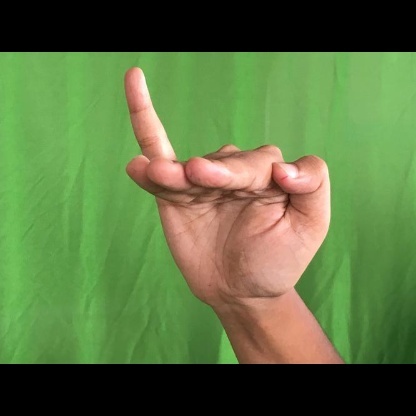
Mudra: Hamsapaksha